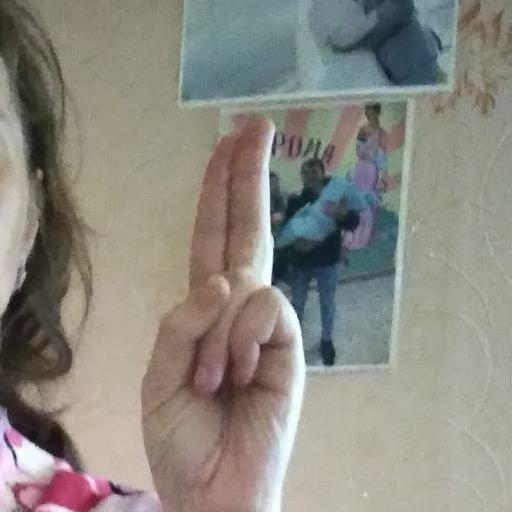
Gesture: two_up